Imperial College London

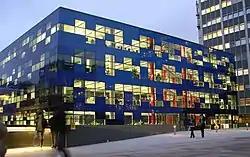
Faculty Building, designed by Norman Foster

The campus has many restaurants and cafés run by the college, and contains much of the college's student accommodation, including the Prince's Garden Halls, and Beit Hall, home to the college union, which runs student pubs, a nightclub, and a cinema on site. To the north, within easy walking distance of the college, are Kensington Gardens and Hyde Park, with green spaces and sports facilities used by many of the student clubs.